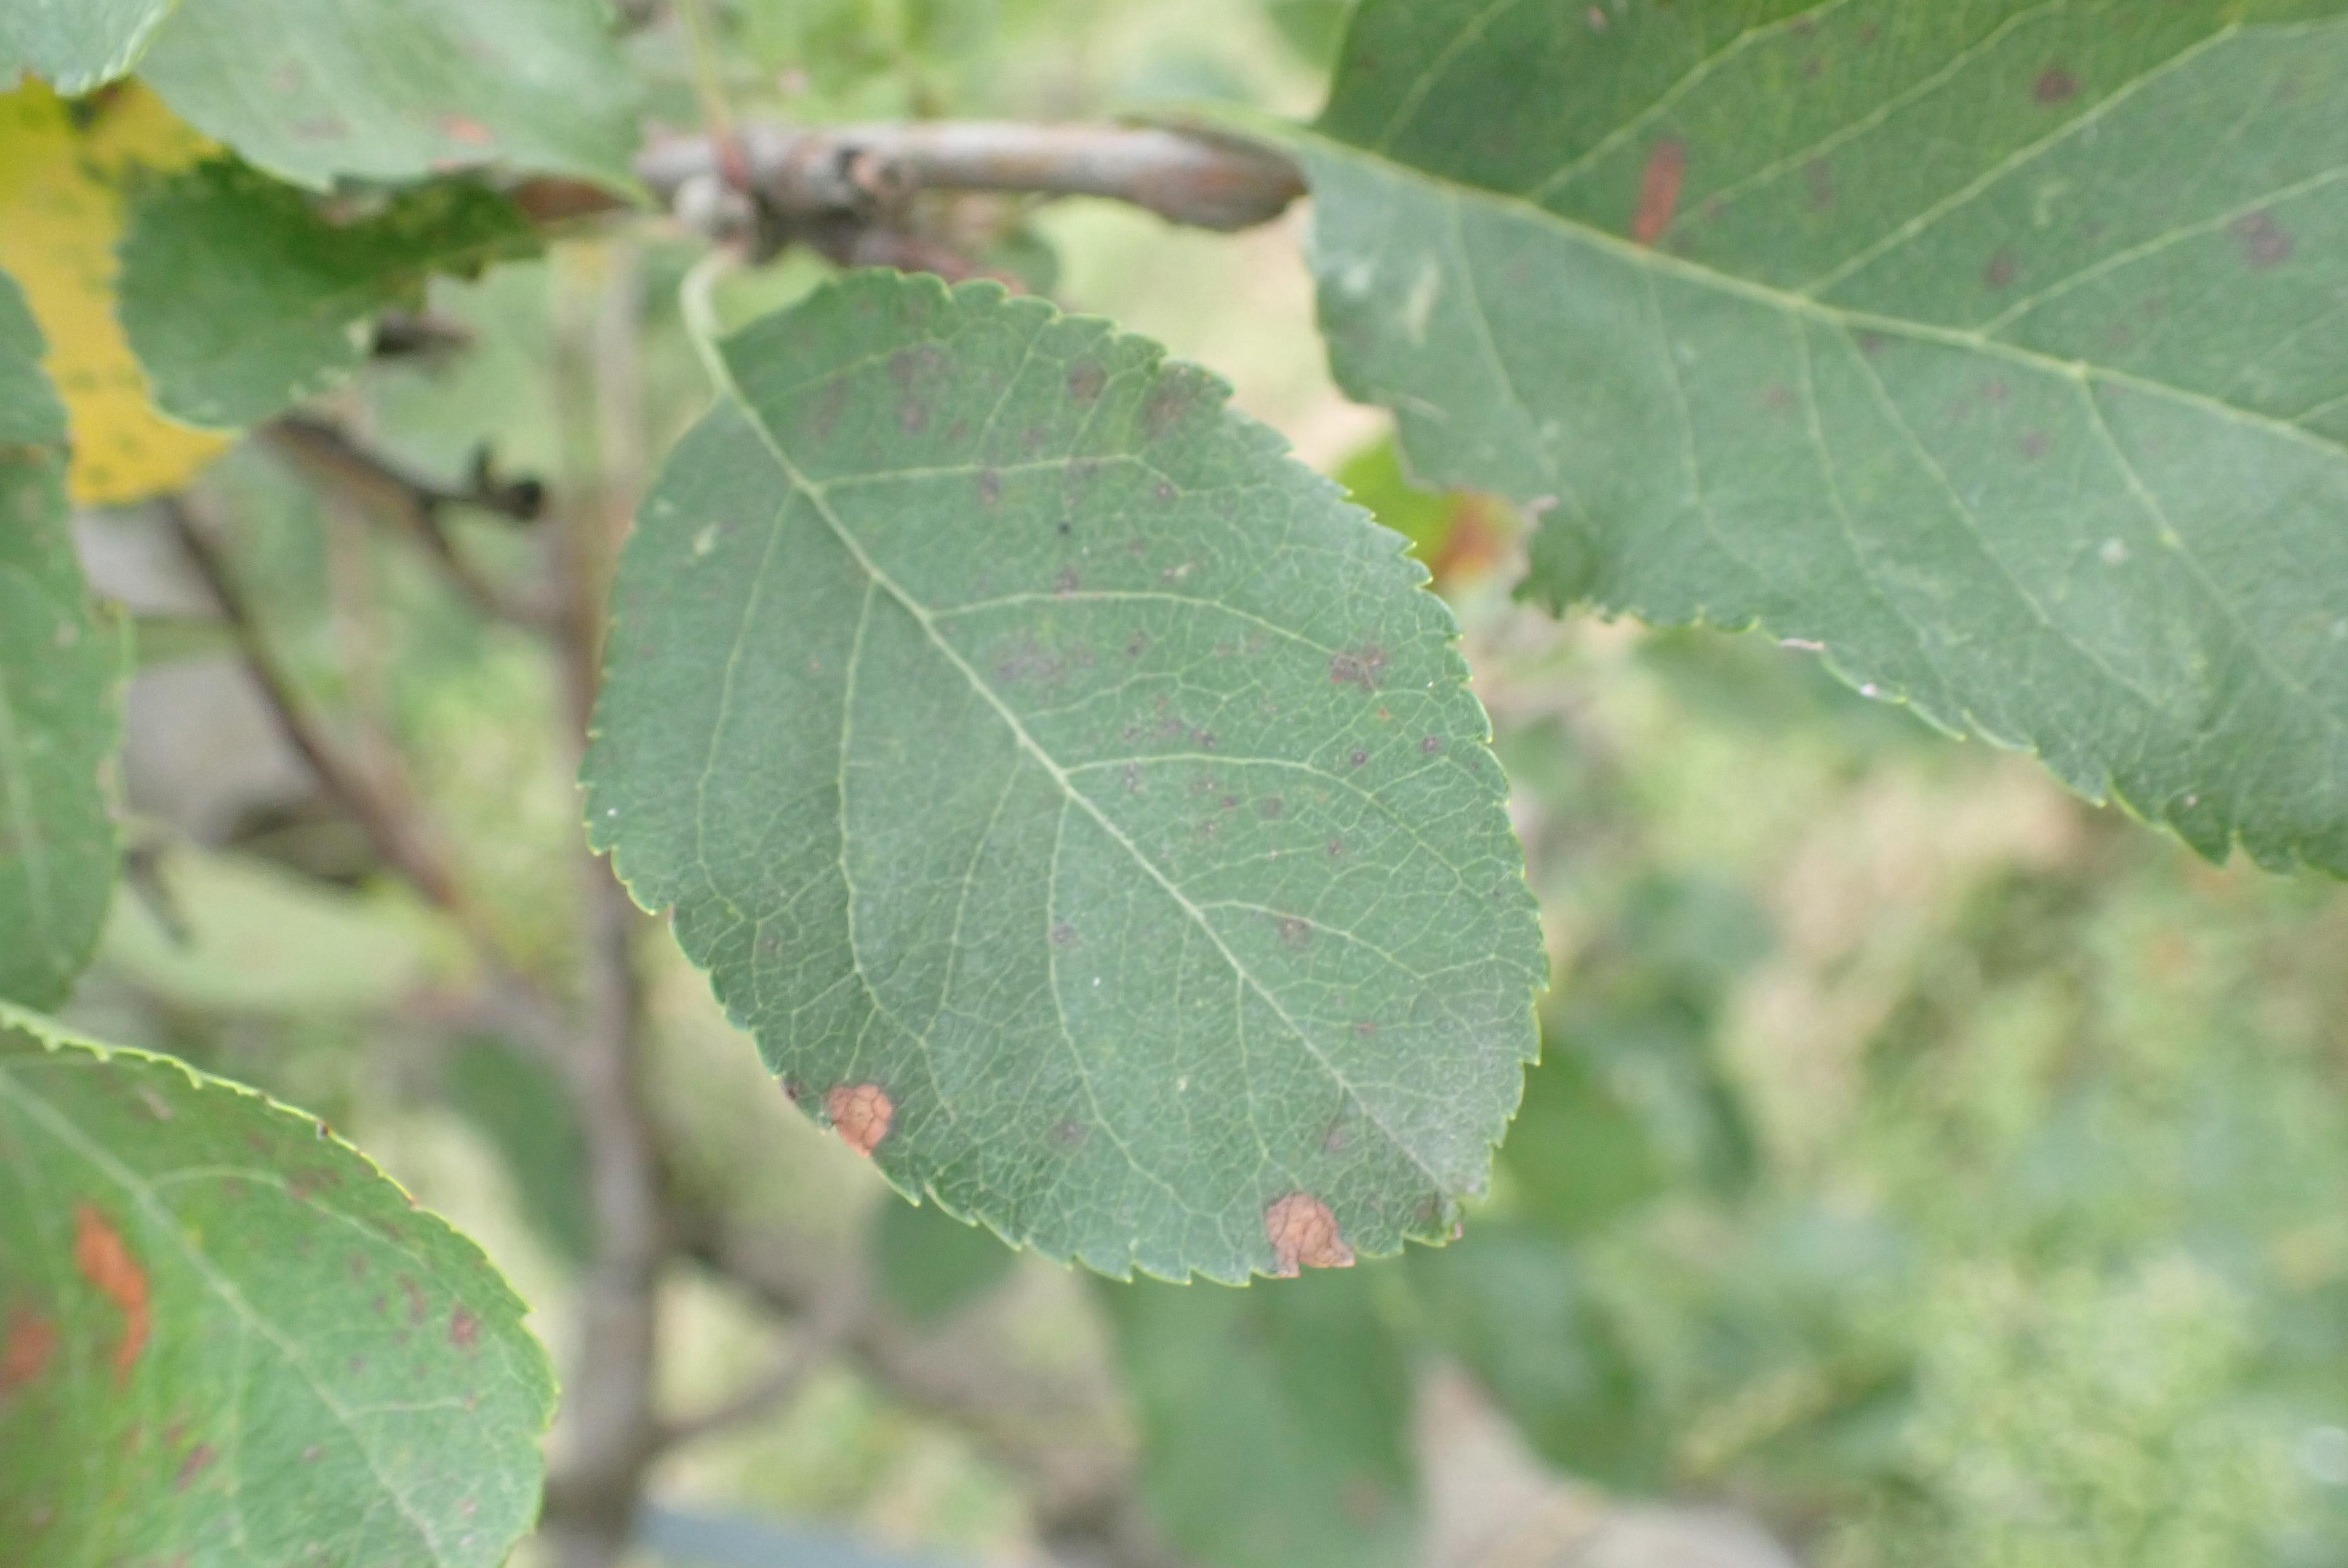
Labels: complex